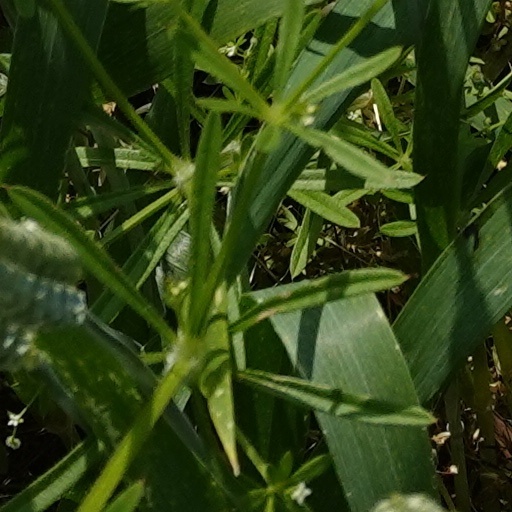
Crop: wheat